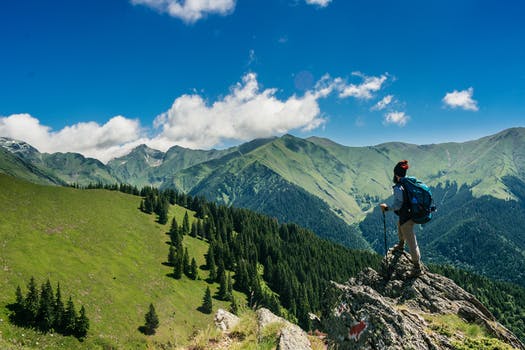
Label: No Watermark